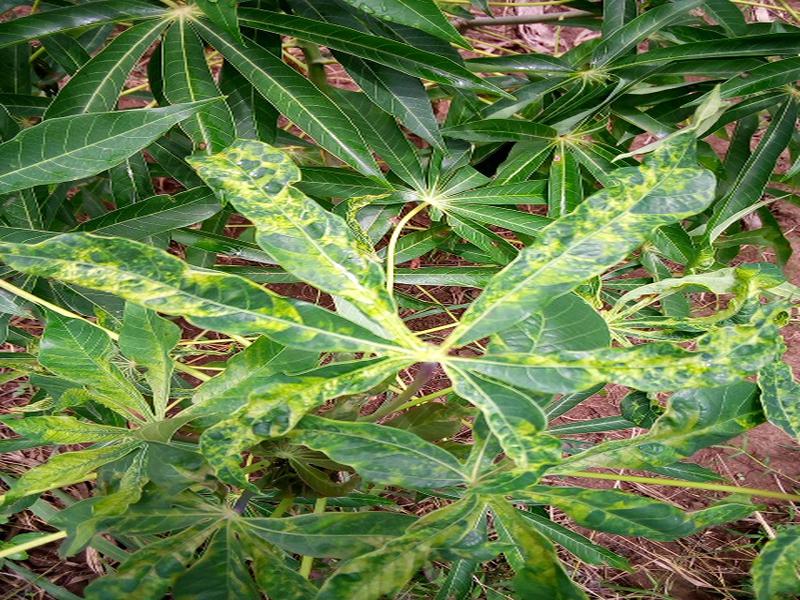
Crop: cassava
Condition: mosaic_disease